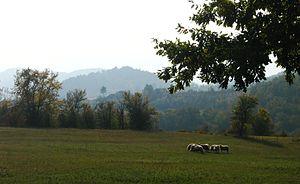
Skakavci est un village de Serbie situé dans la municipalité de Kosjerić, district de Zlatibor. Au recensement de 2011, il comptait 240 habitants.